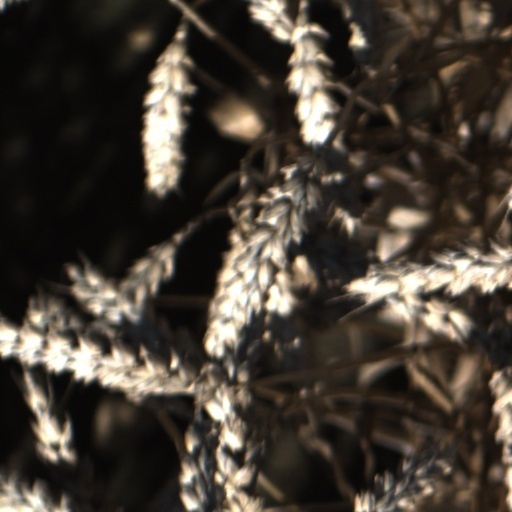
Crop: wheat